University of Engineering and Technology, Lahore

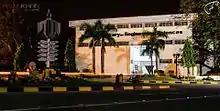
National Library of Engineering Sciences

The National Library of Engineering Science, inaugurated by Faisal bin Abdul-Aziz Al Saud, is the central library of the university. It is a three-story building in front of Allah Hu Chowk. It has a seating capacity of 400 readers. Its collection holds more than 125,000 volumes of books, 22,000 volumes of bound serials, and 600 issues of scientific and technical serials in diverse fields.